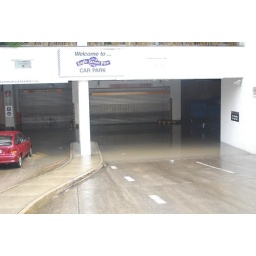
Tuesday, 11 January 2011 - The new swimming pool in the Eagle Street Pier car park.